Villa Gregoriana

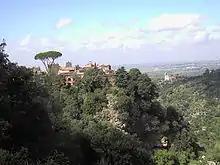
Villa Gregoriana

Villa Gregoriana is a park in Tivoli, Italy, located at the foot of the city's ancient acropolis. It consists mainly of thick woodland with paths that lead to the small circular Roman Temple of Vesta, the caves of Neptune and the Sirens, which form part of a series of gorges and cascades, and to the Great Waterfall.